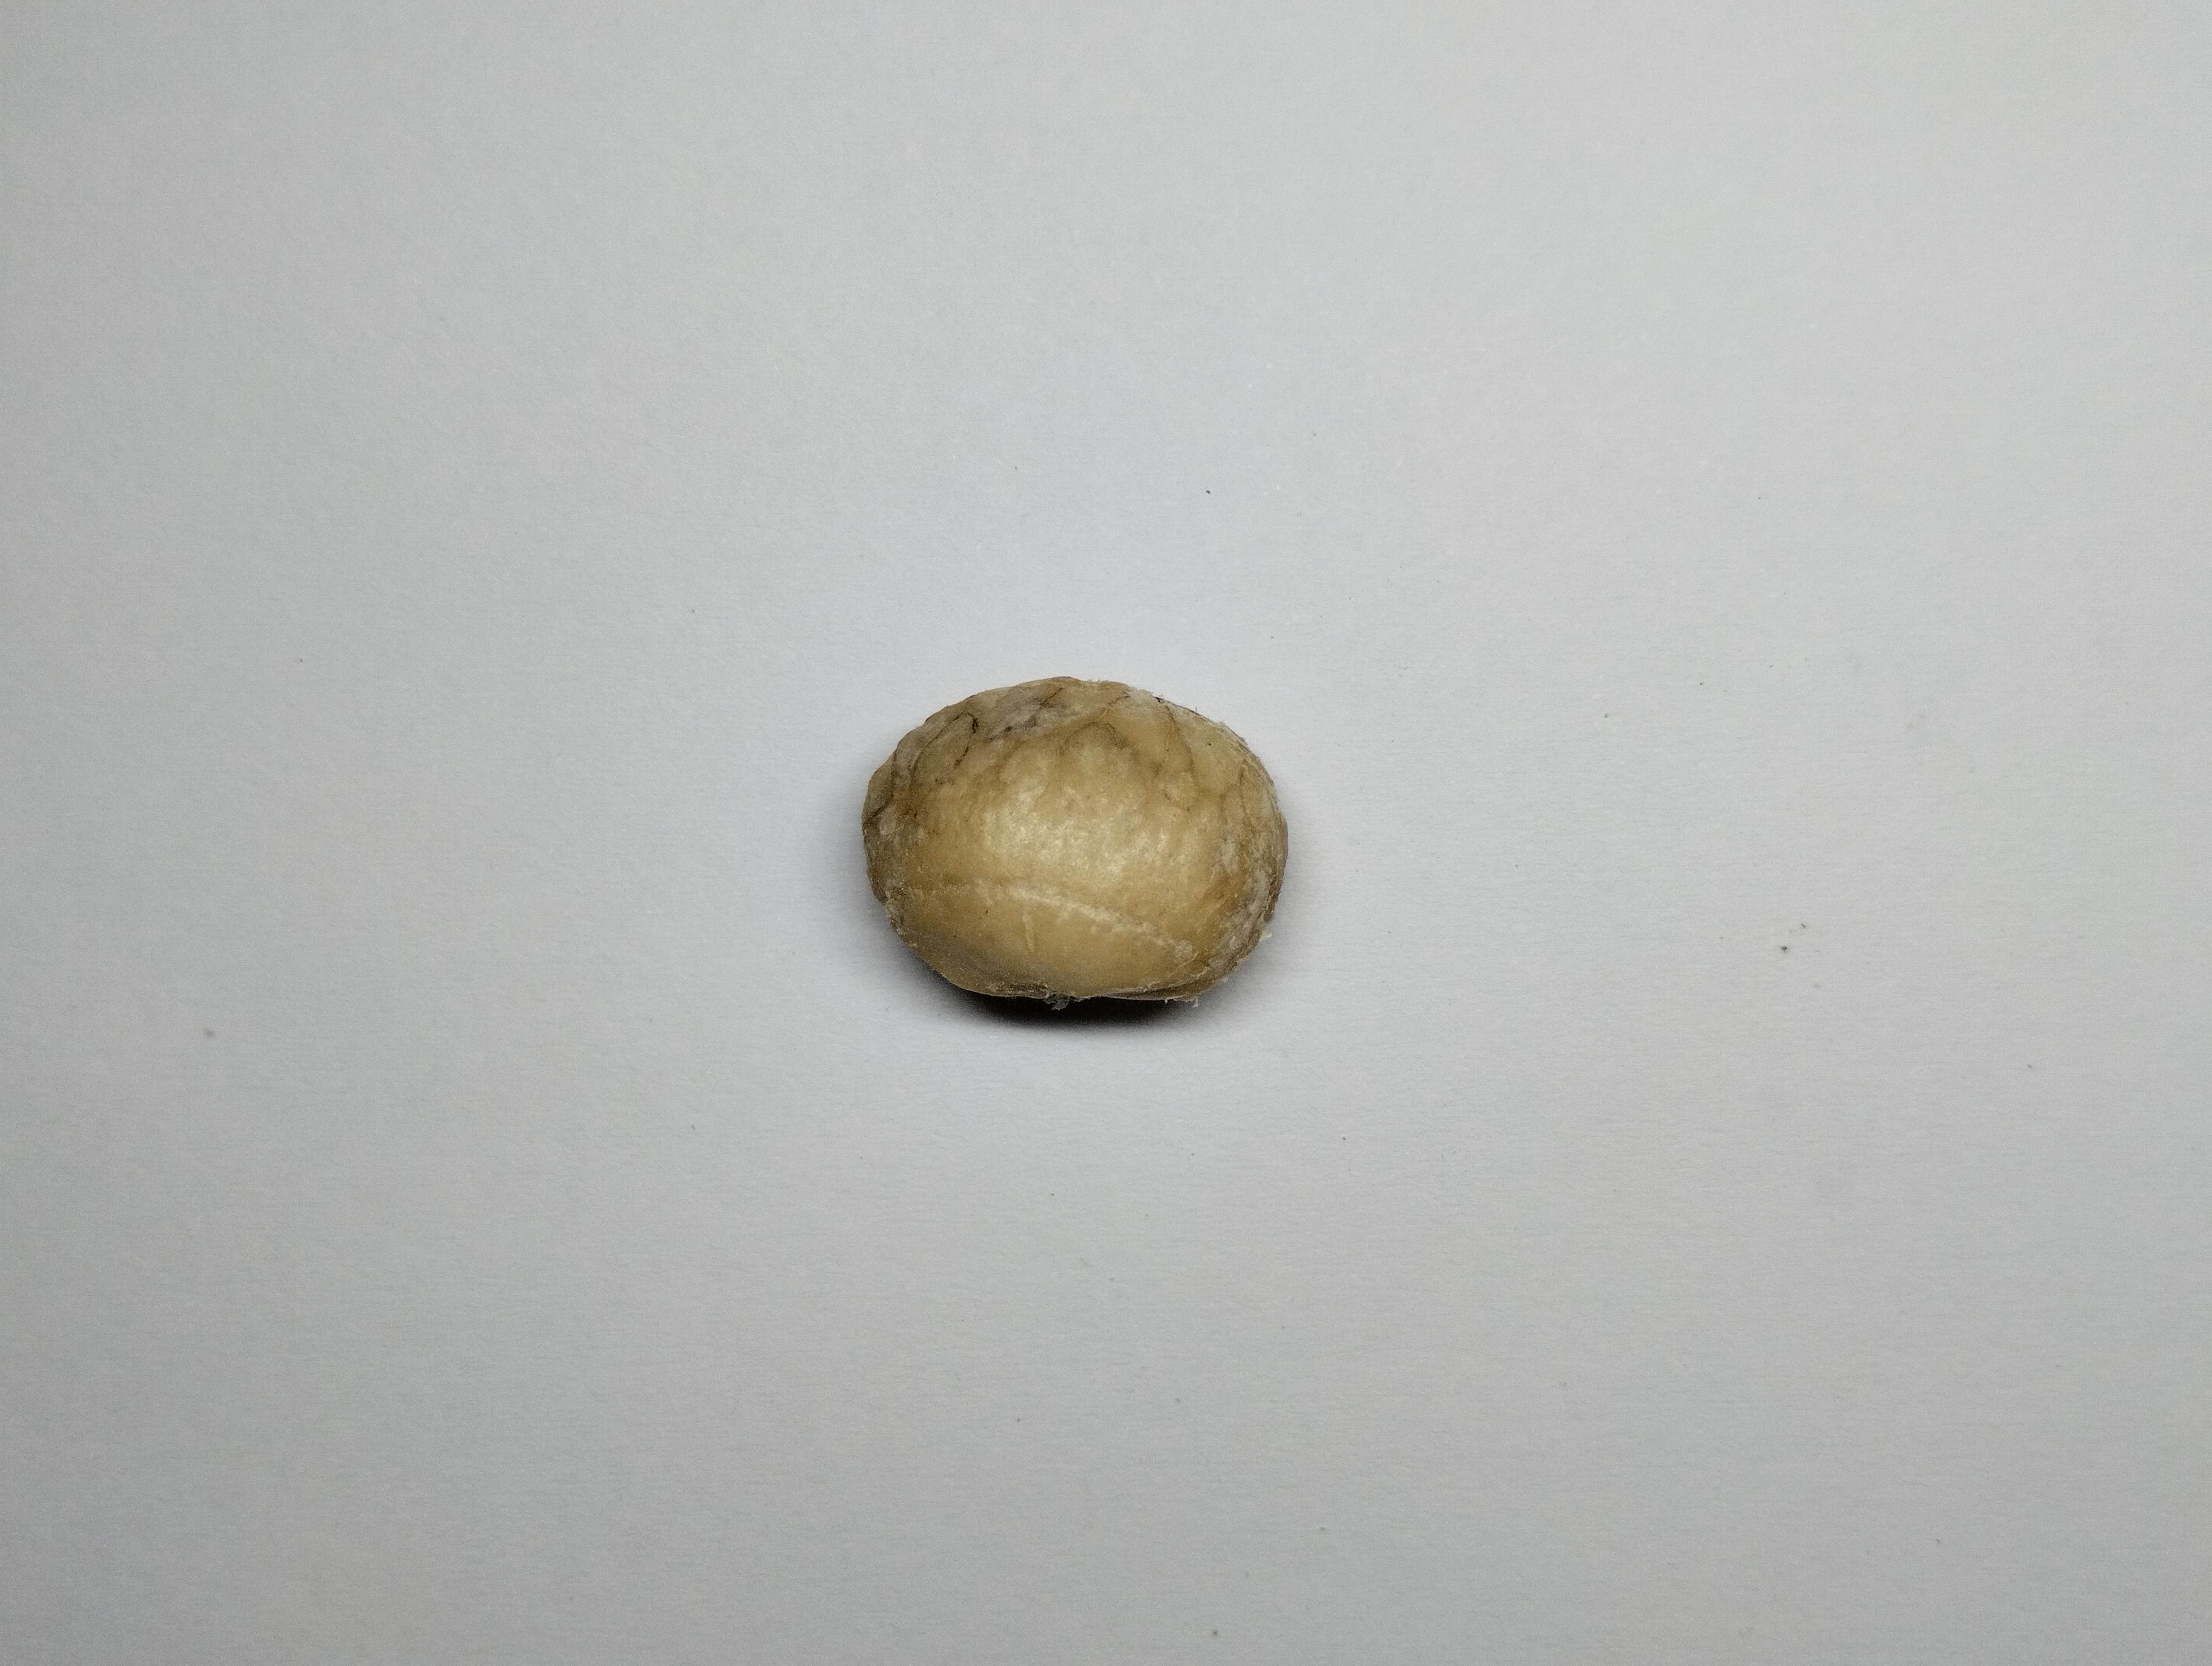
Label: bagus (good seed)